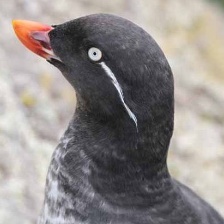
Species: PARAKETT  AUKLET
Scientific name: AETHIA PSITTACULA